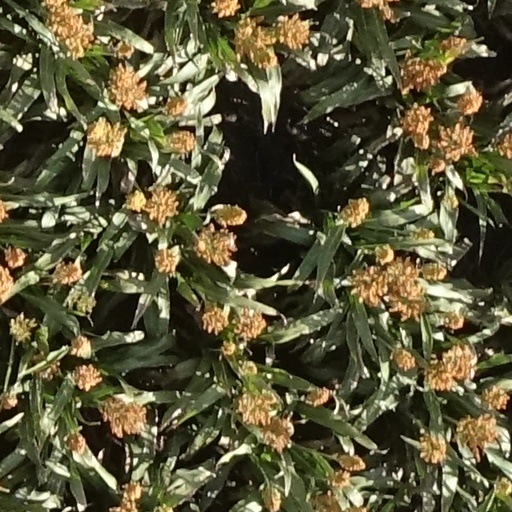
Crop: sorghum